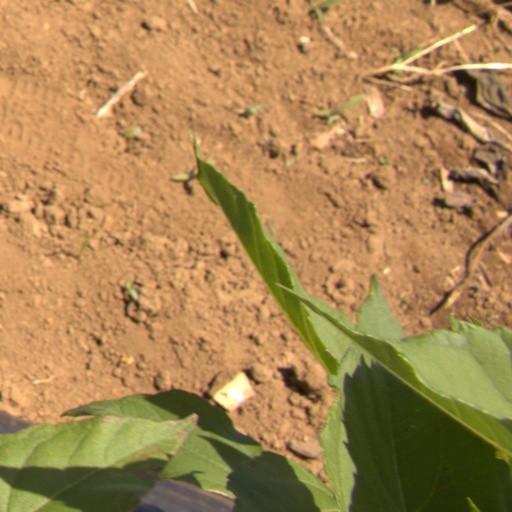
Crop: Jerusalem artichoke